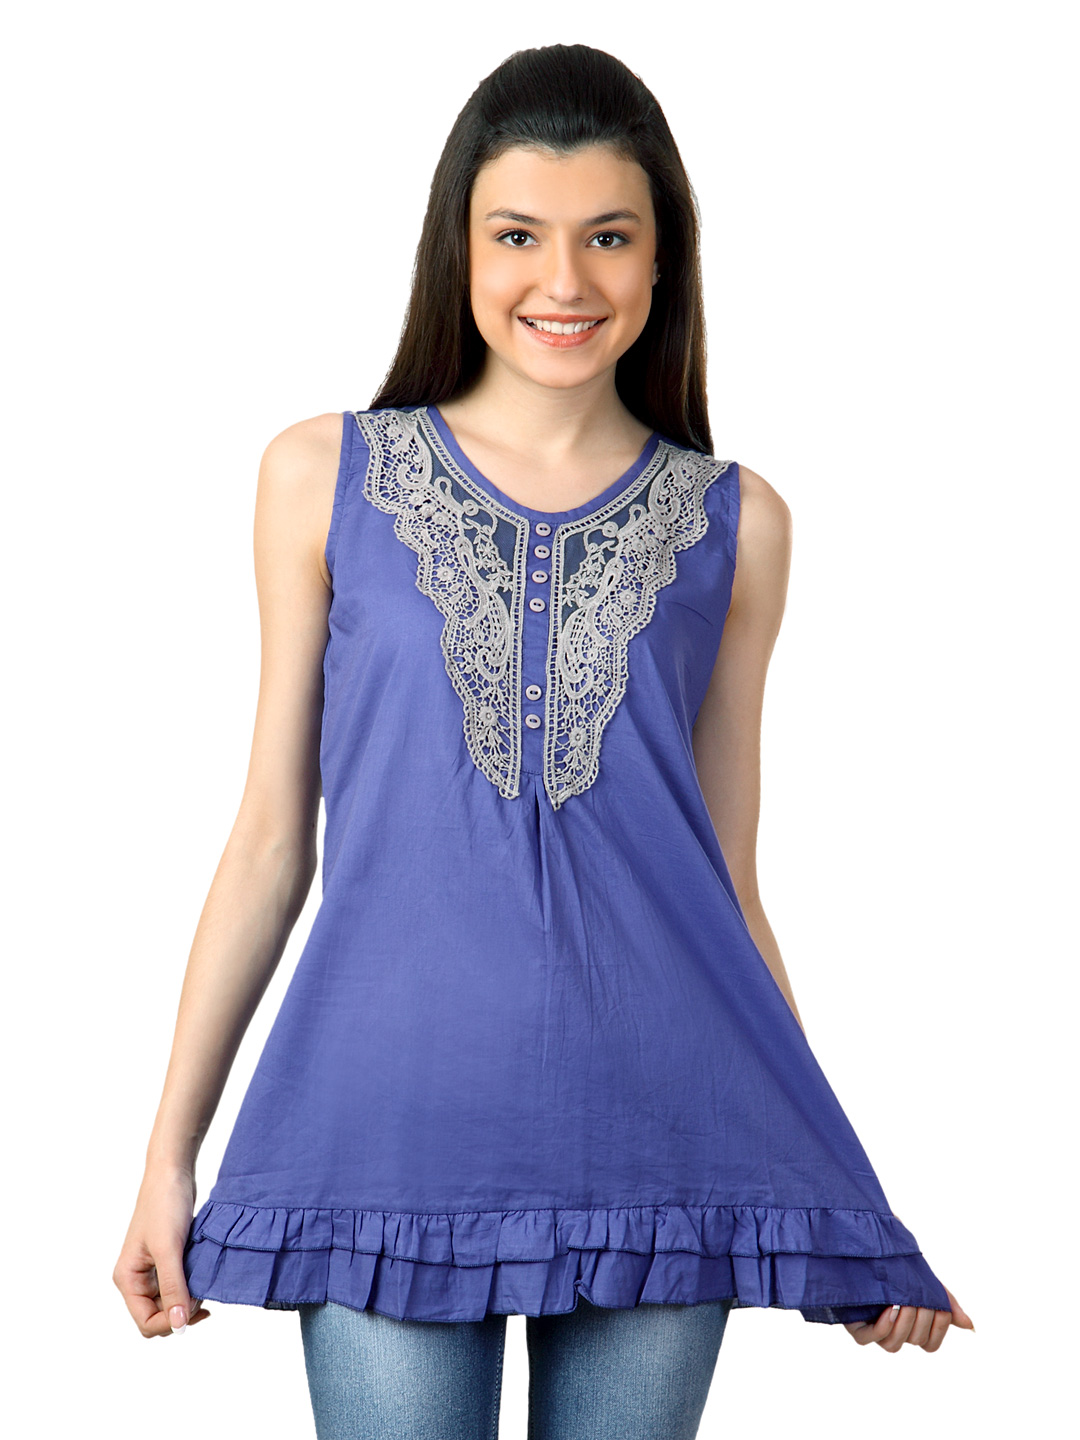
Sepia Women Blue Top
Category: Apparel / Topwear / Tops
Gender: Women
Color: Blue
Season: Summer 2012
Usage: Casual